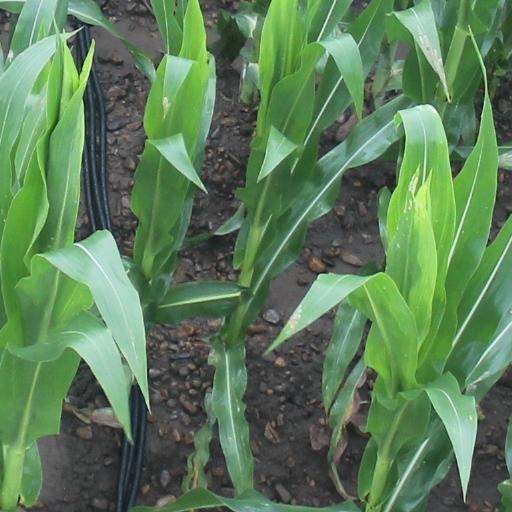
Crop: maize; corn